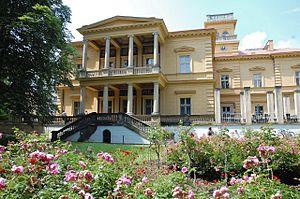
La Villa Lanna est un bâtiment historique de style Néo-Renaissance, située dans le quartier résidentiel de Bubeneč à Prague, en République Tchèque. C'est une propriété de l'Académie tchèque des Sciences qui est utilisée à des fins de représentation pour l'institution, mais aussi d'hébergement.